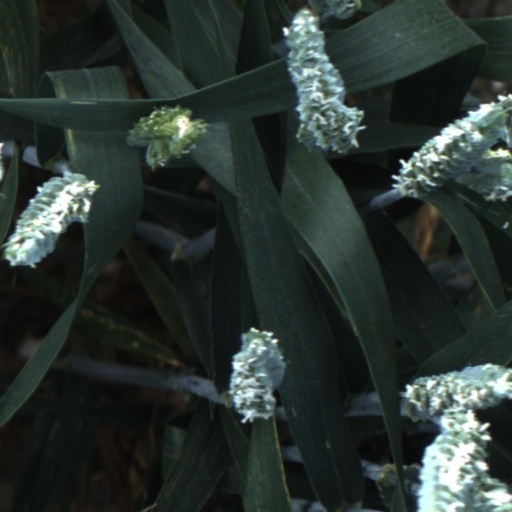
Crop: wheat